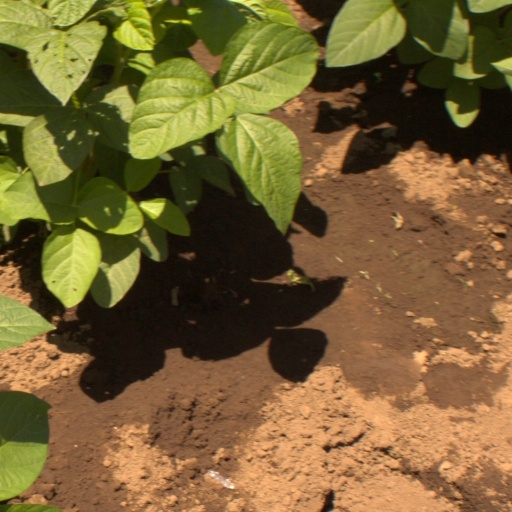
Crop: soybean